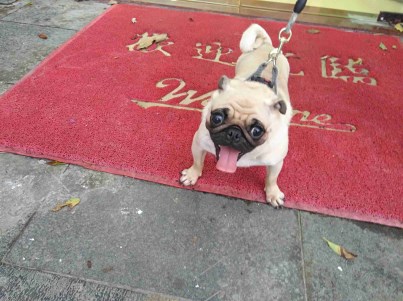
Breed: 798-n000130-pug